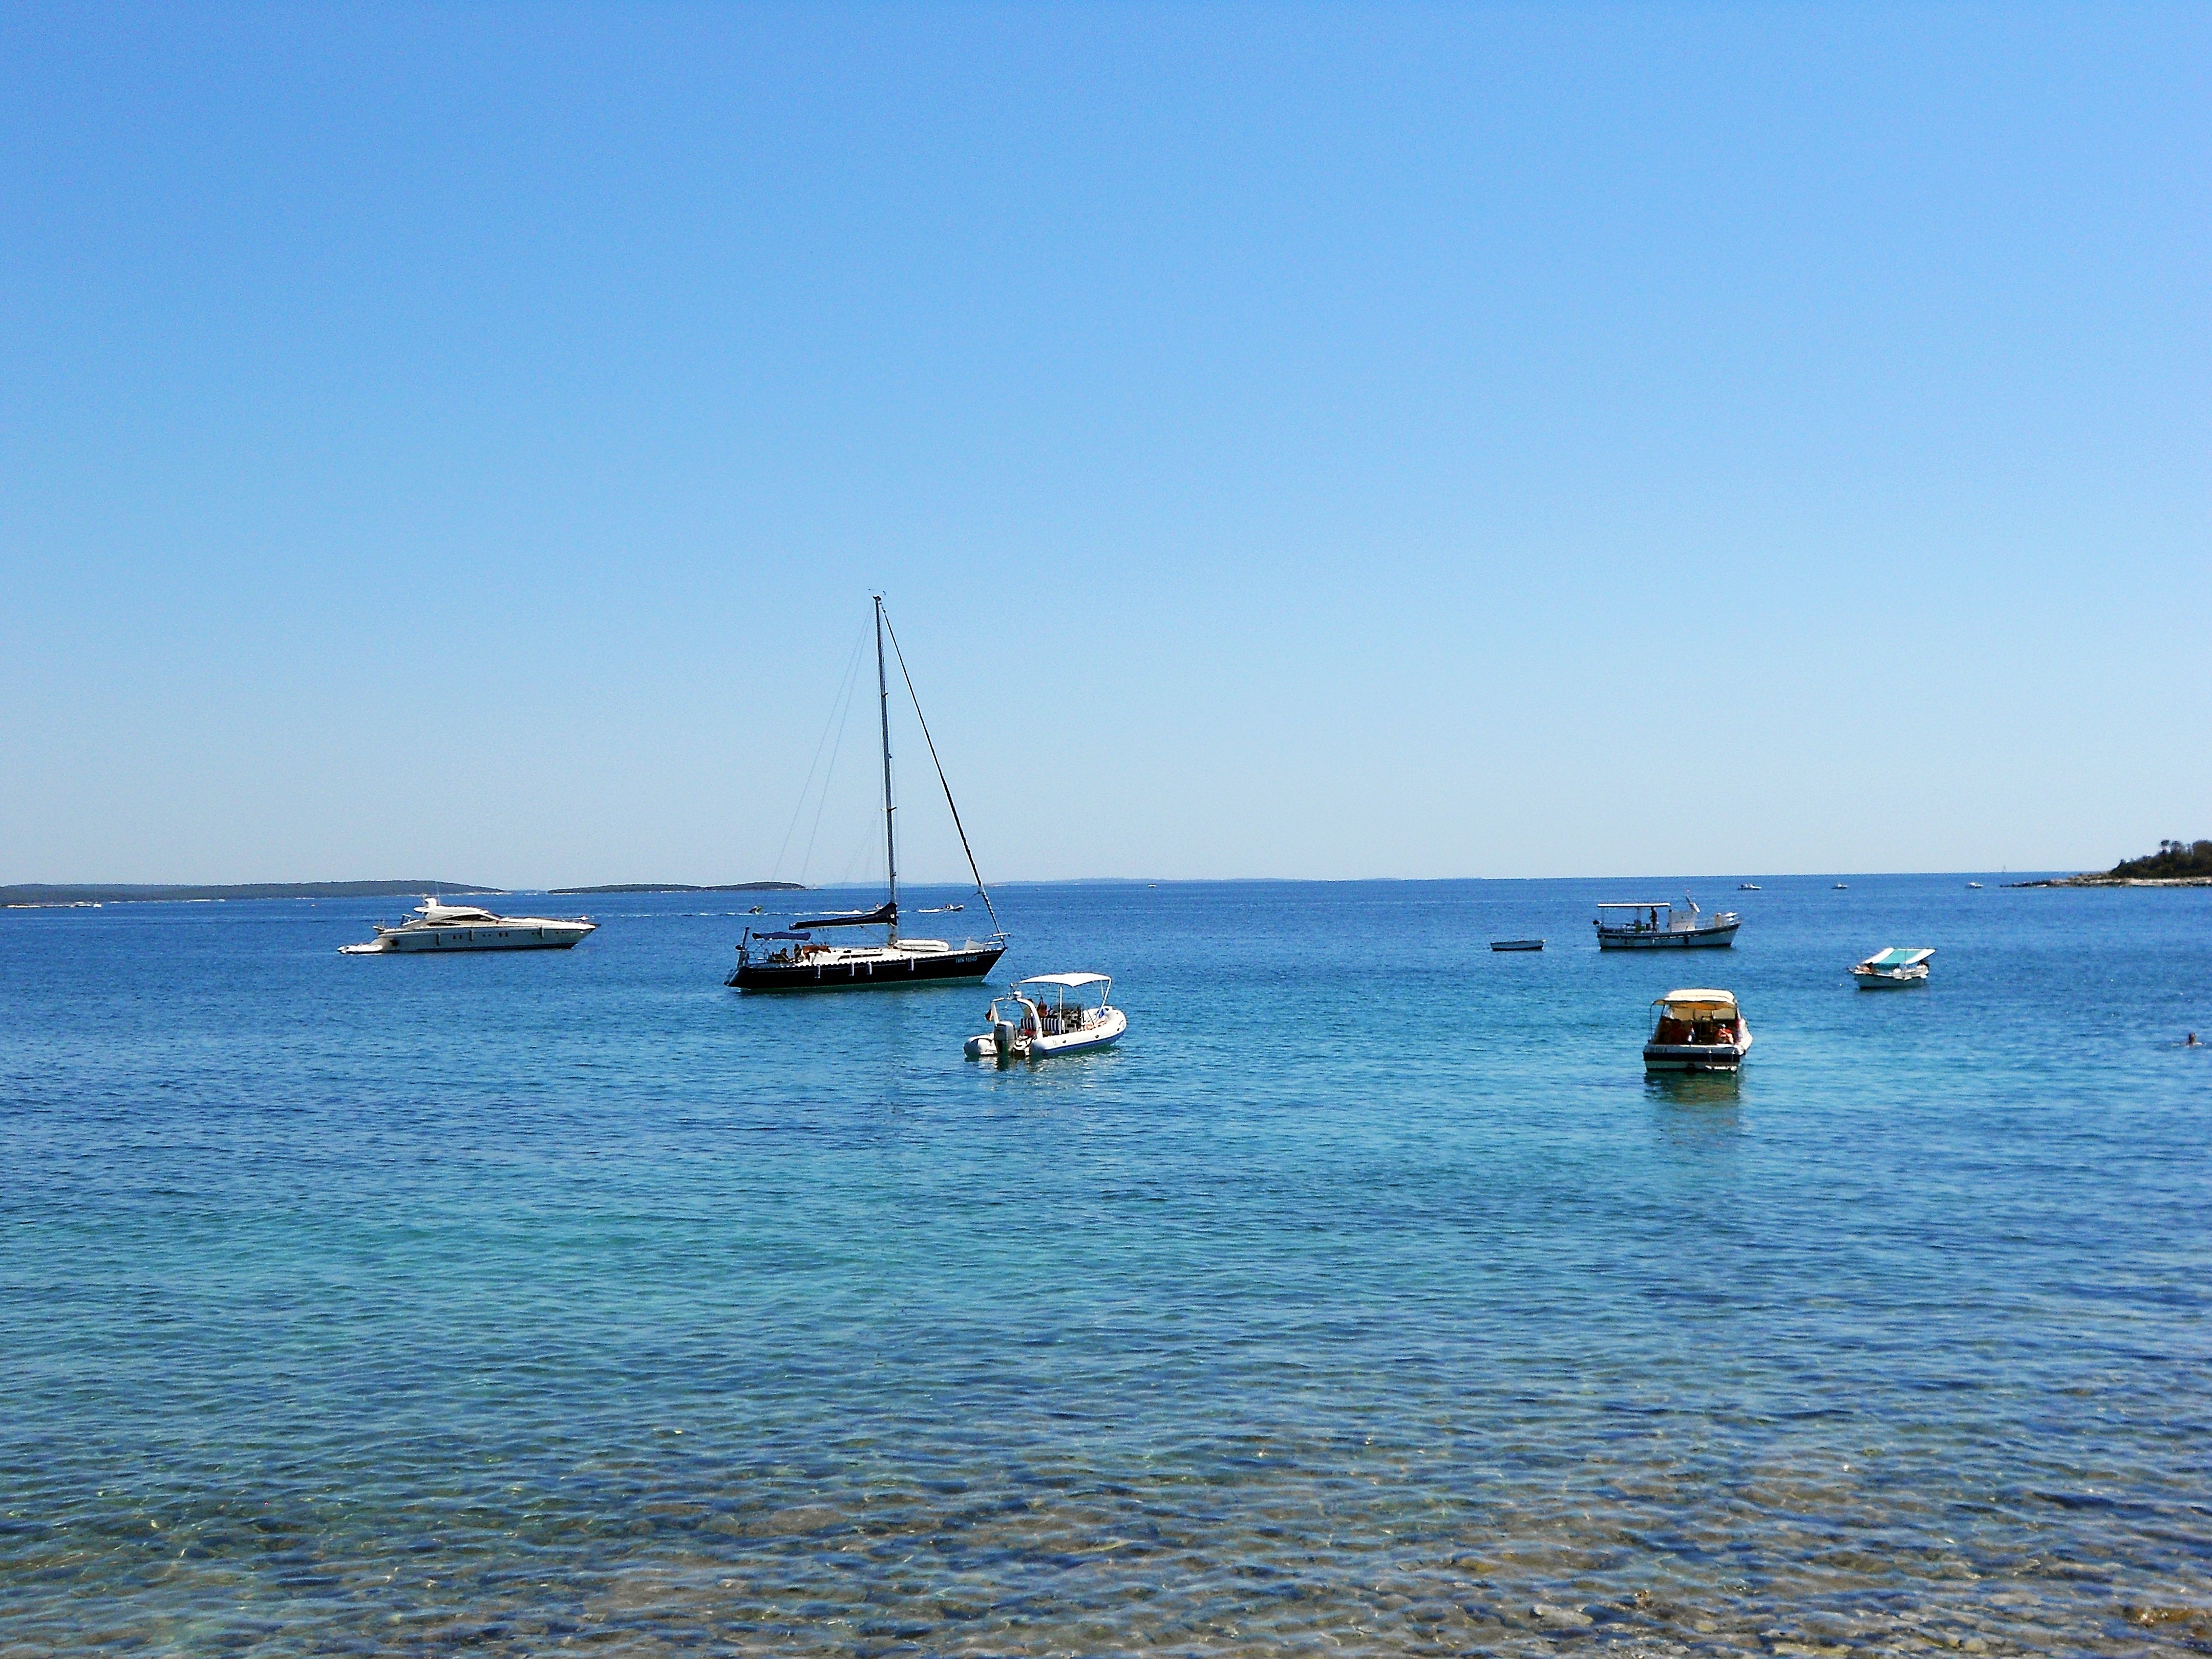
beach, sea, coast, ocean, horizon, boat, shore, vacation, cove, vehicle, lagoon, bay, island, body of water, ships, archipelago, vacations, cape, islet